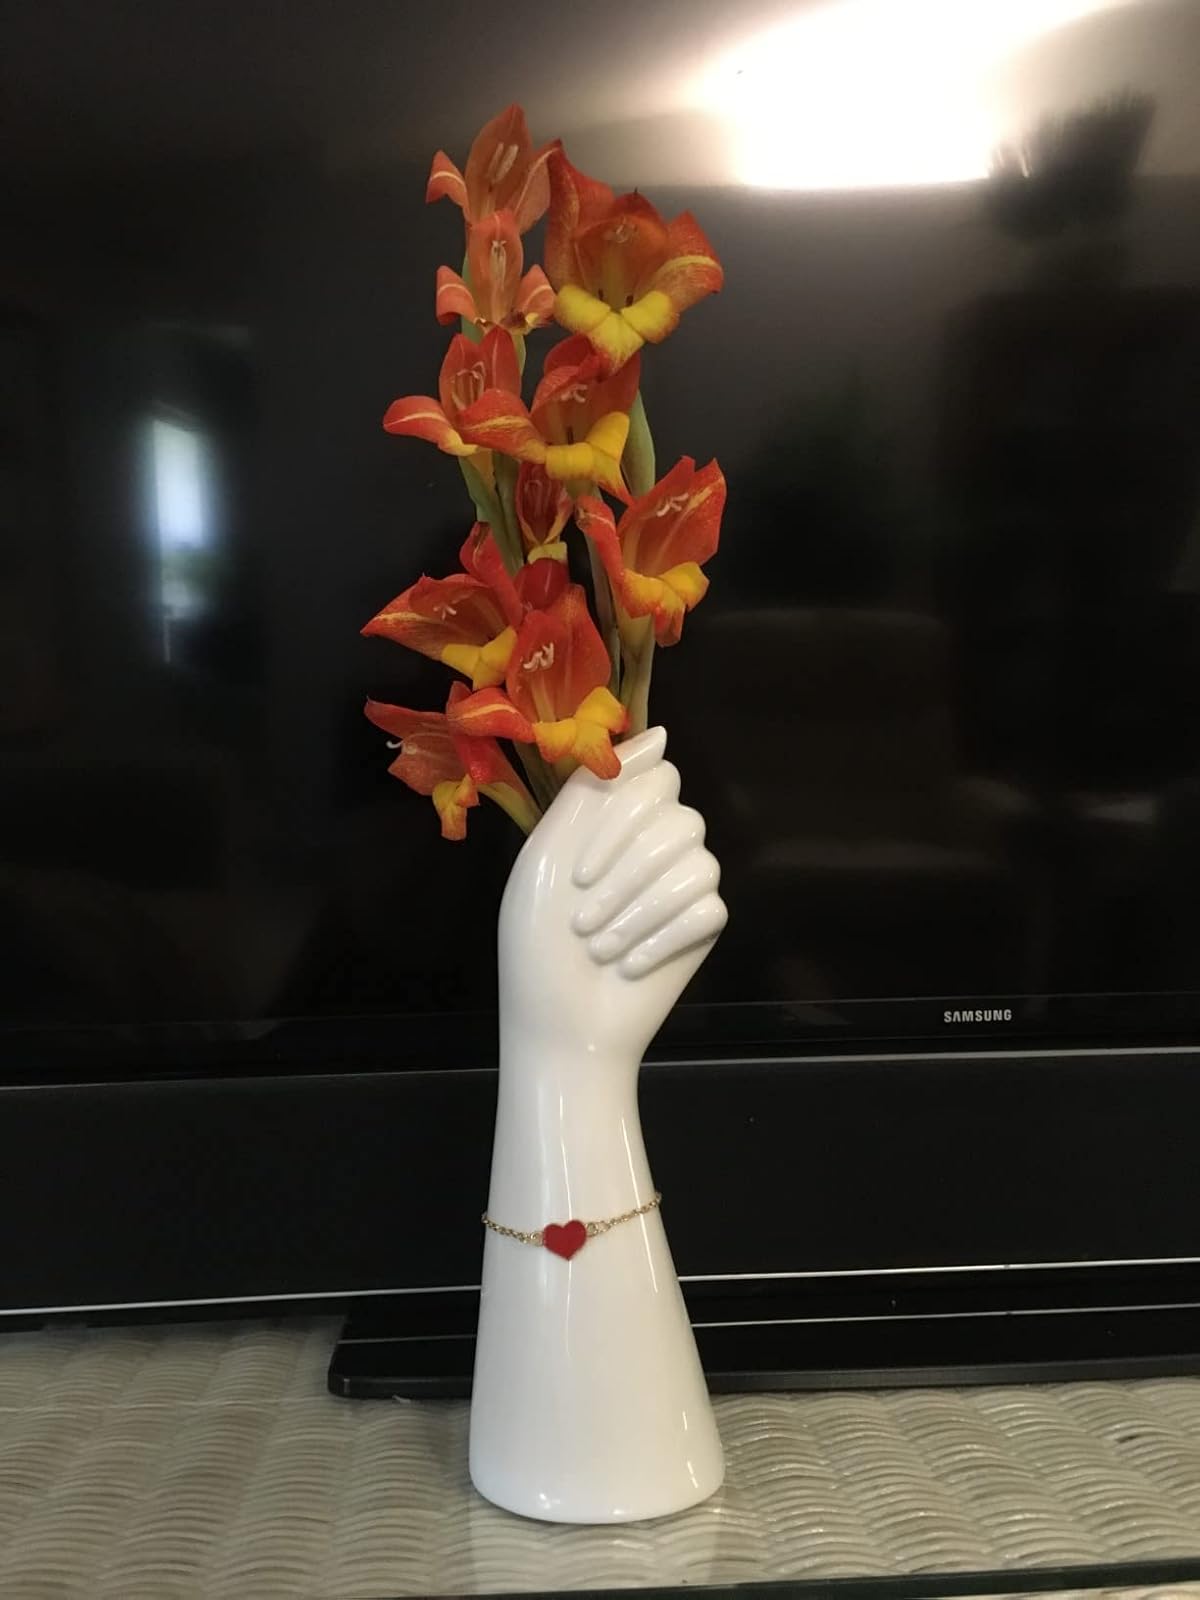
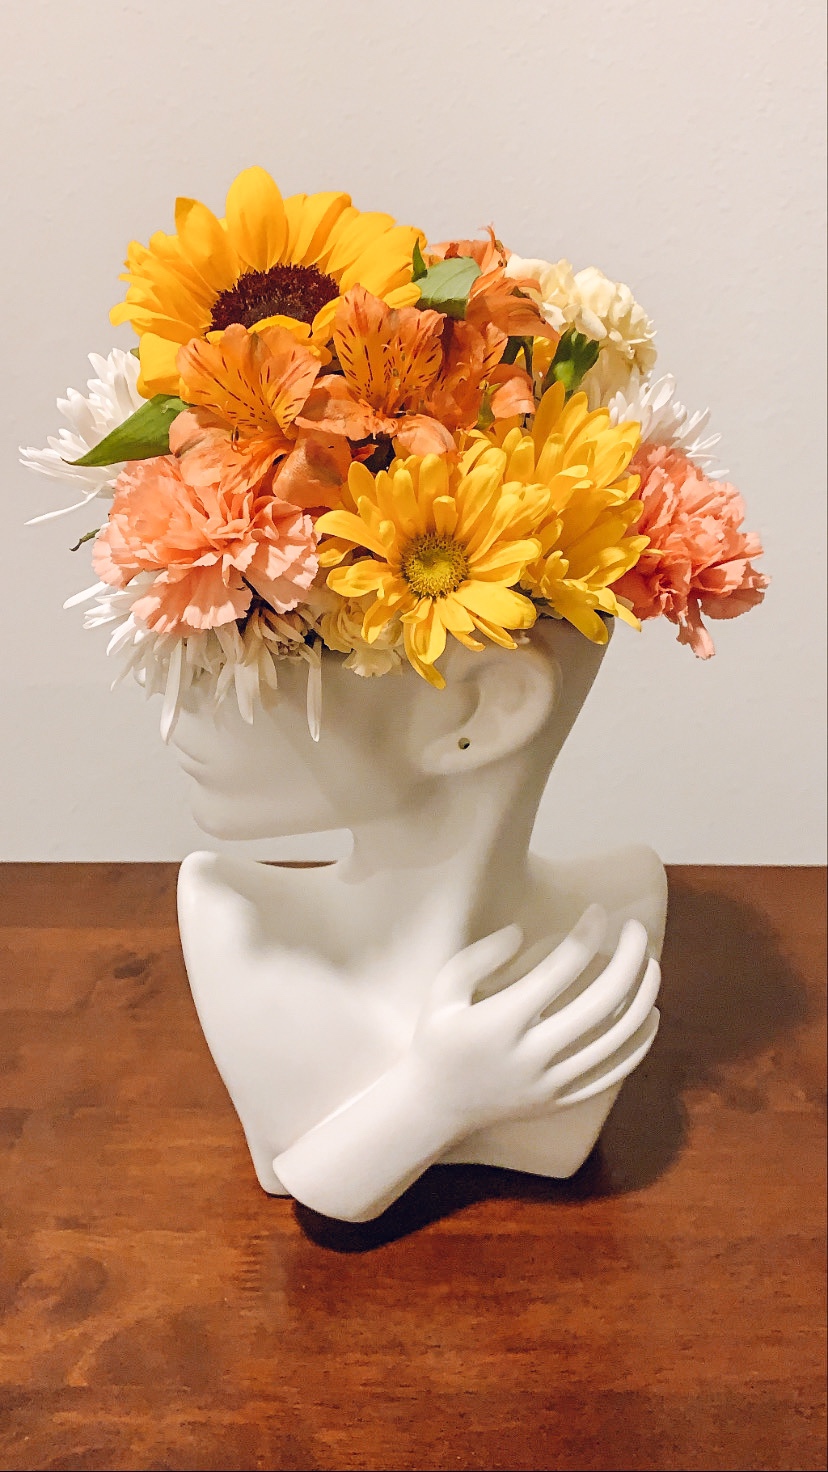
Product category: vase
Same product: no